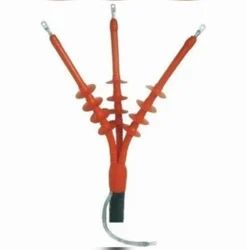
Label: Cabel_outdoor_Joint